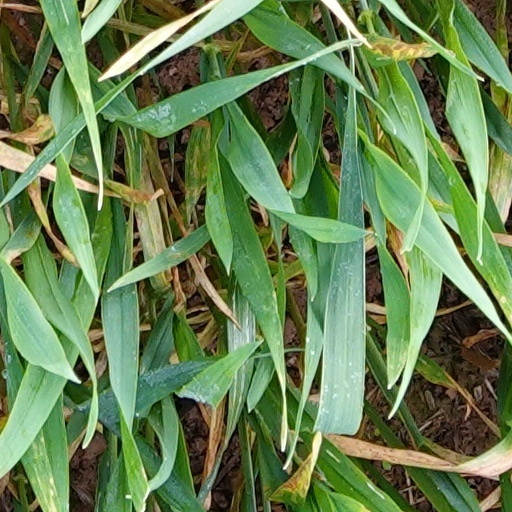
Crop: wheat